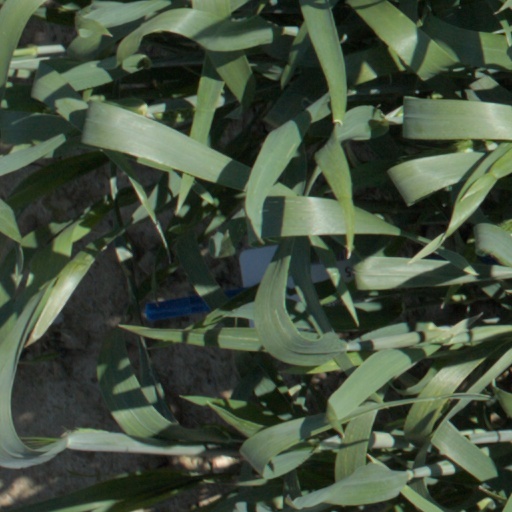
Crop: wheat